South African Special Forces

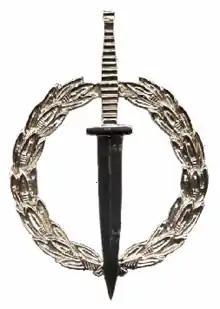
Standard Silver South African Special Forces Operator's Badge

The South African "Recces" were deployed to many local hot spots during the late 1970s and early 1980s, particularly Angola.